Dictyochales

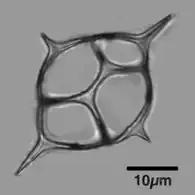
"Dictyocha fibula"

The silicoflagellates are unicellular protists, composed of cells with one emergent flagellum and a siliceous skeleton constructed from a network of hollow rods outside of the cytoplasm. The morphology of the skeleton can vary greatly, from a simple ring, an ellipse or triangle, to a more complex and complete arrangement of rods. For example, in "Dictyocha fibula" (pictured) the skeleton rods are arranged in a series of peripheral polygons surrounding a central hexagon. These skeletons form a small component of marine sediments, and are well-known microfossils dating as far back as the early Cretaceous.